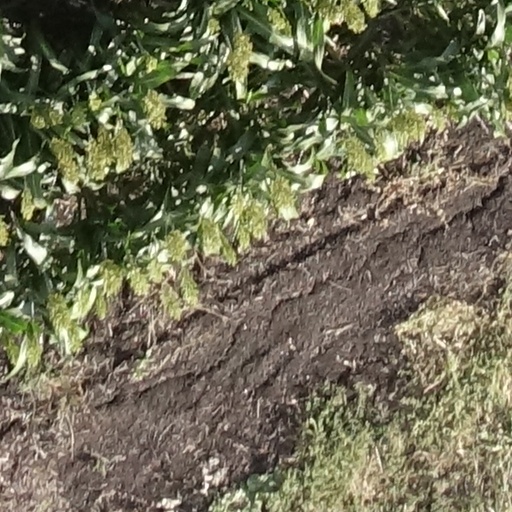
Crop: sorghum